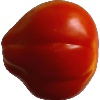
Label: Tomato 1